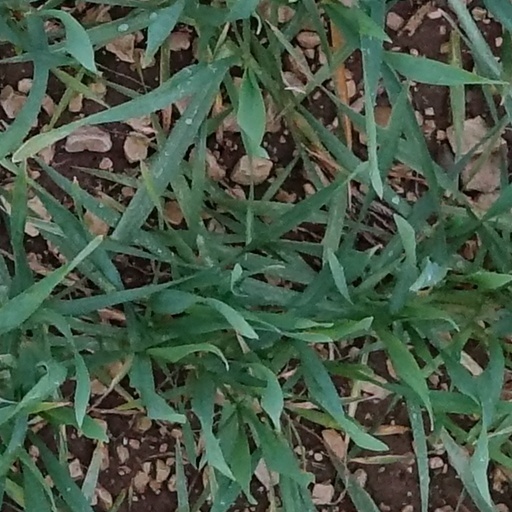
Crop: wheat